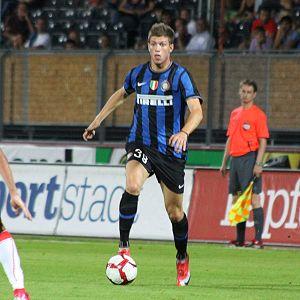
Davide Santon, né le 2 janvier 1991 à Portomaggiore, dans la province de Ferrare, en Émilie-Romagne, est un footballeur international italien qui évolue au poste de défenseur latéral à l'AS Rome.